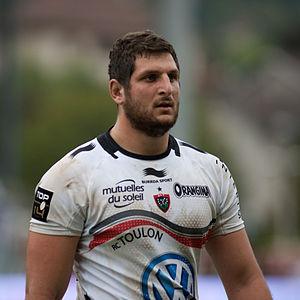
Konstantin Kote Mikautadze, né le 1ᵉʳ juillet 1991 à Tbilissi, est un joueur de rugby à XV international géorgien. Il évolue actuellement au poste de deuxième ligne au sein de l'effectif du Montpellier HR.
L’émigration géorgienne vers la France date du début du XXᵉ siècle, même si au XVIIIᵉ siècle Saba Soulkhan Orbéliani et au XiXᵉ siècle certains aristocrates libéraux comme Niko Nikoladzé ou Georges Dekanozichvili ont ponctuellement séjourné à Versailles ou à Paris.